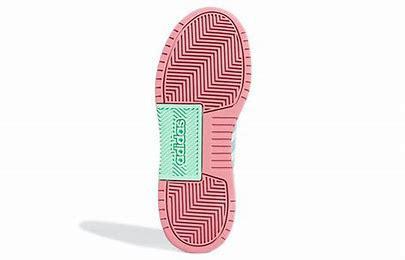
Brand: adidas
Model: NEO Entrap Skate